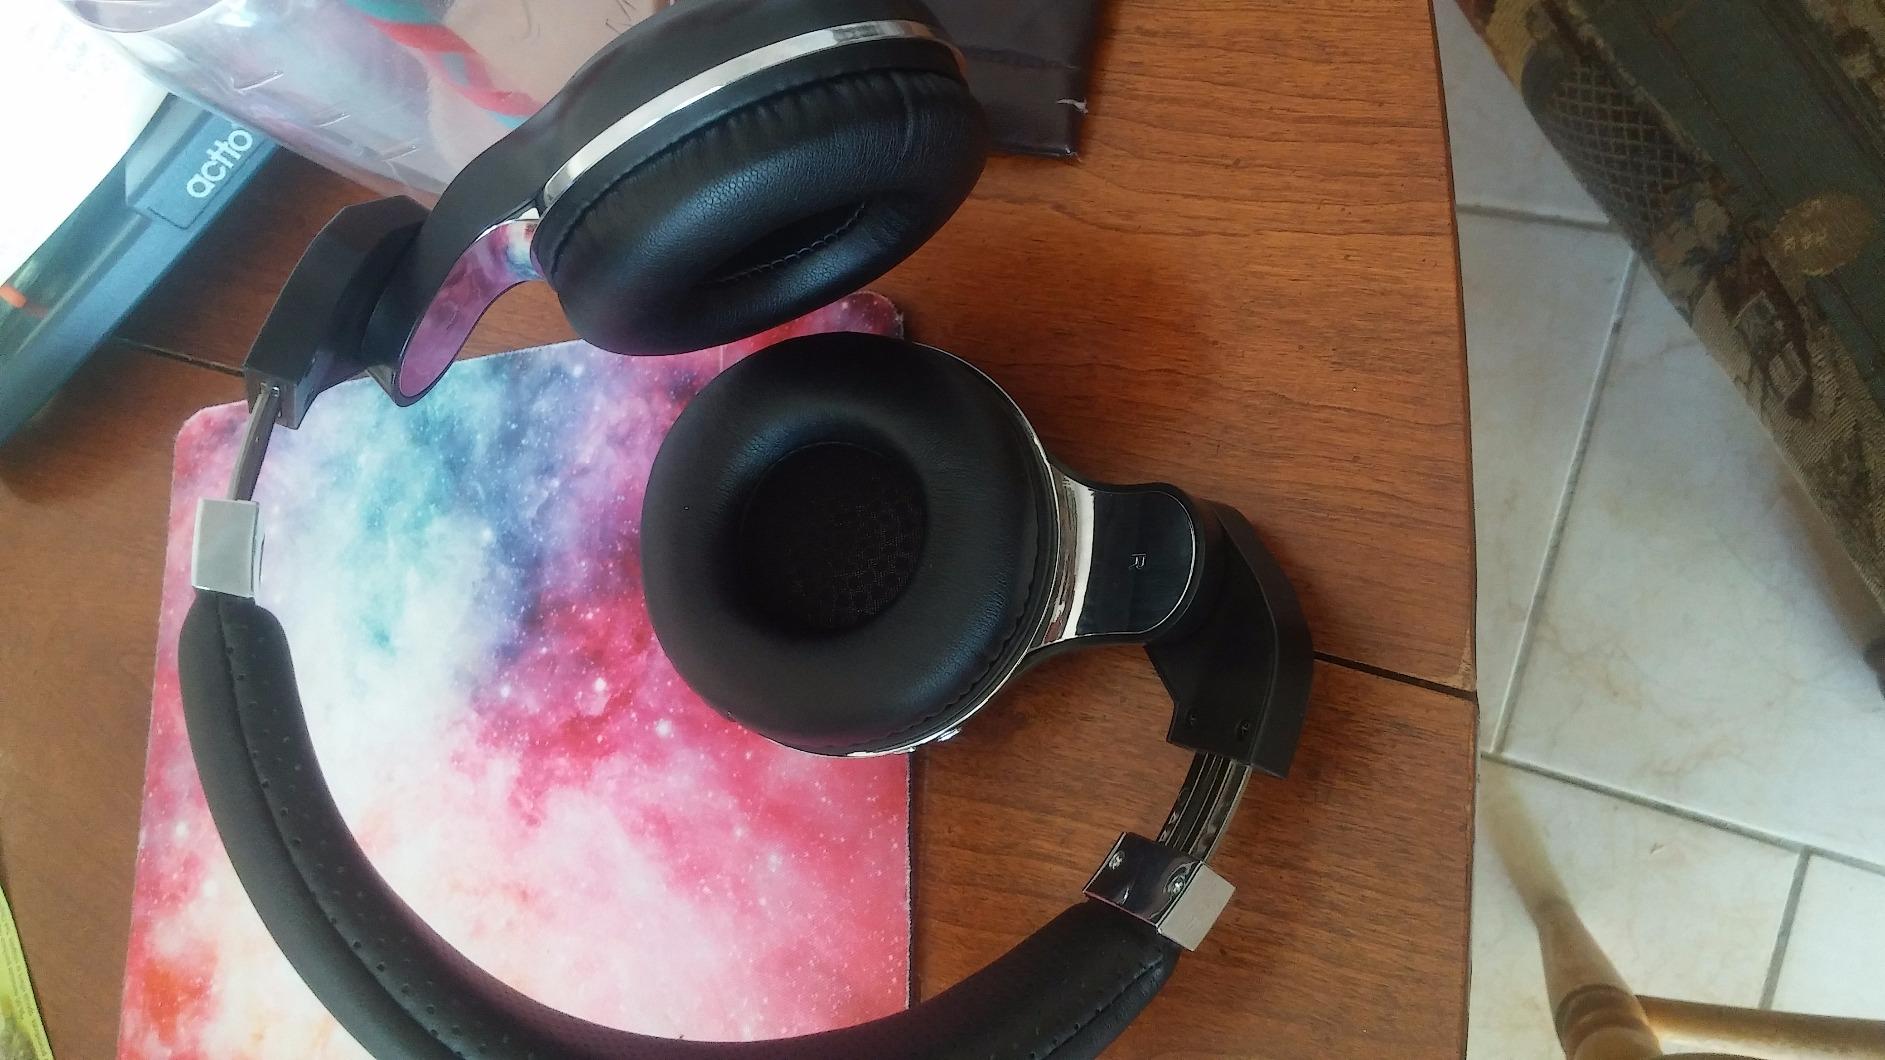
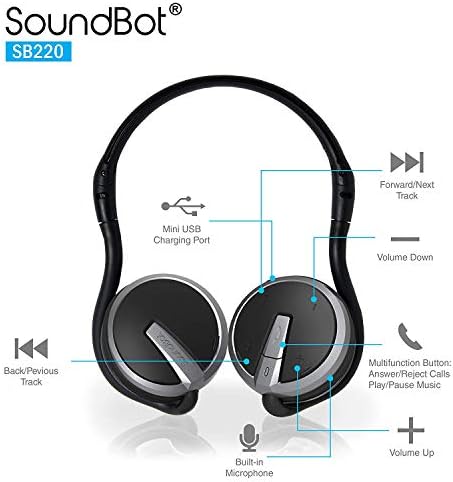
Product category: headphones
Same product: no